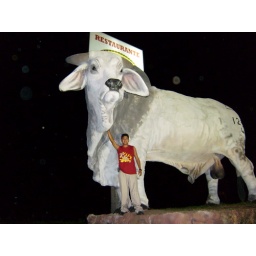
That's me in red shirt. man that bull looked almost real.